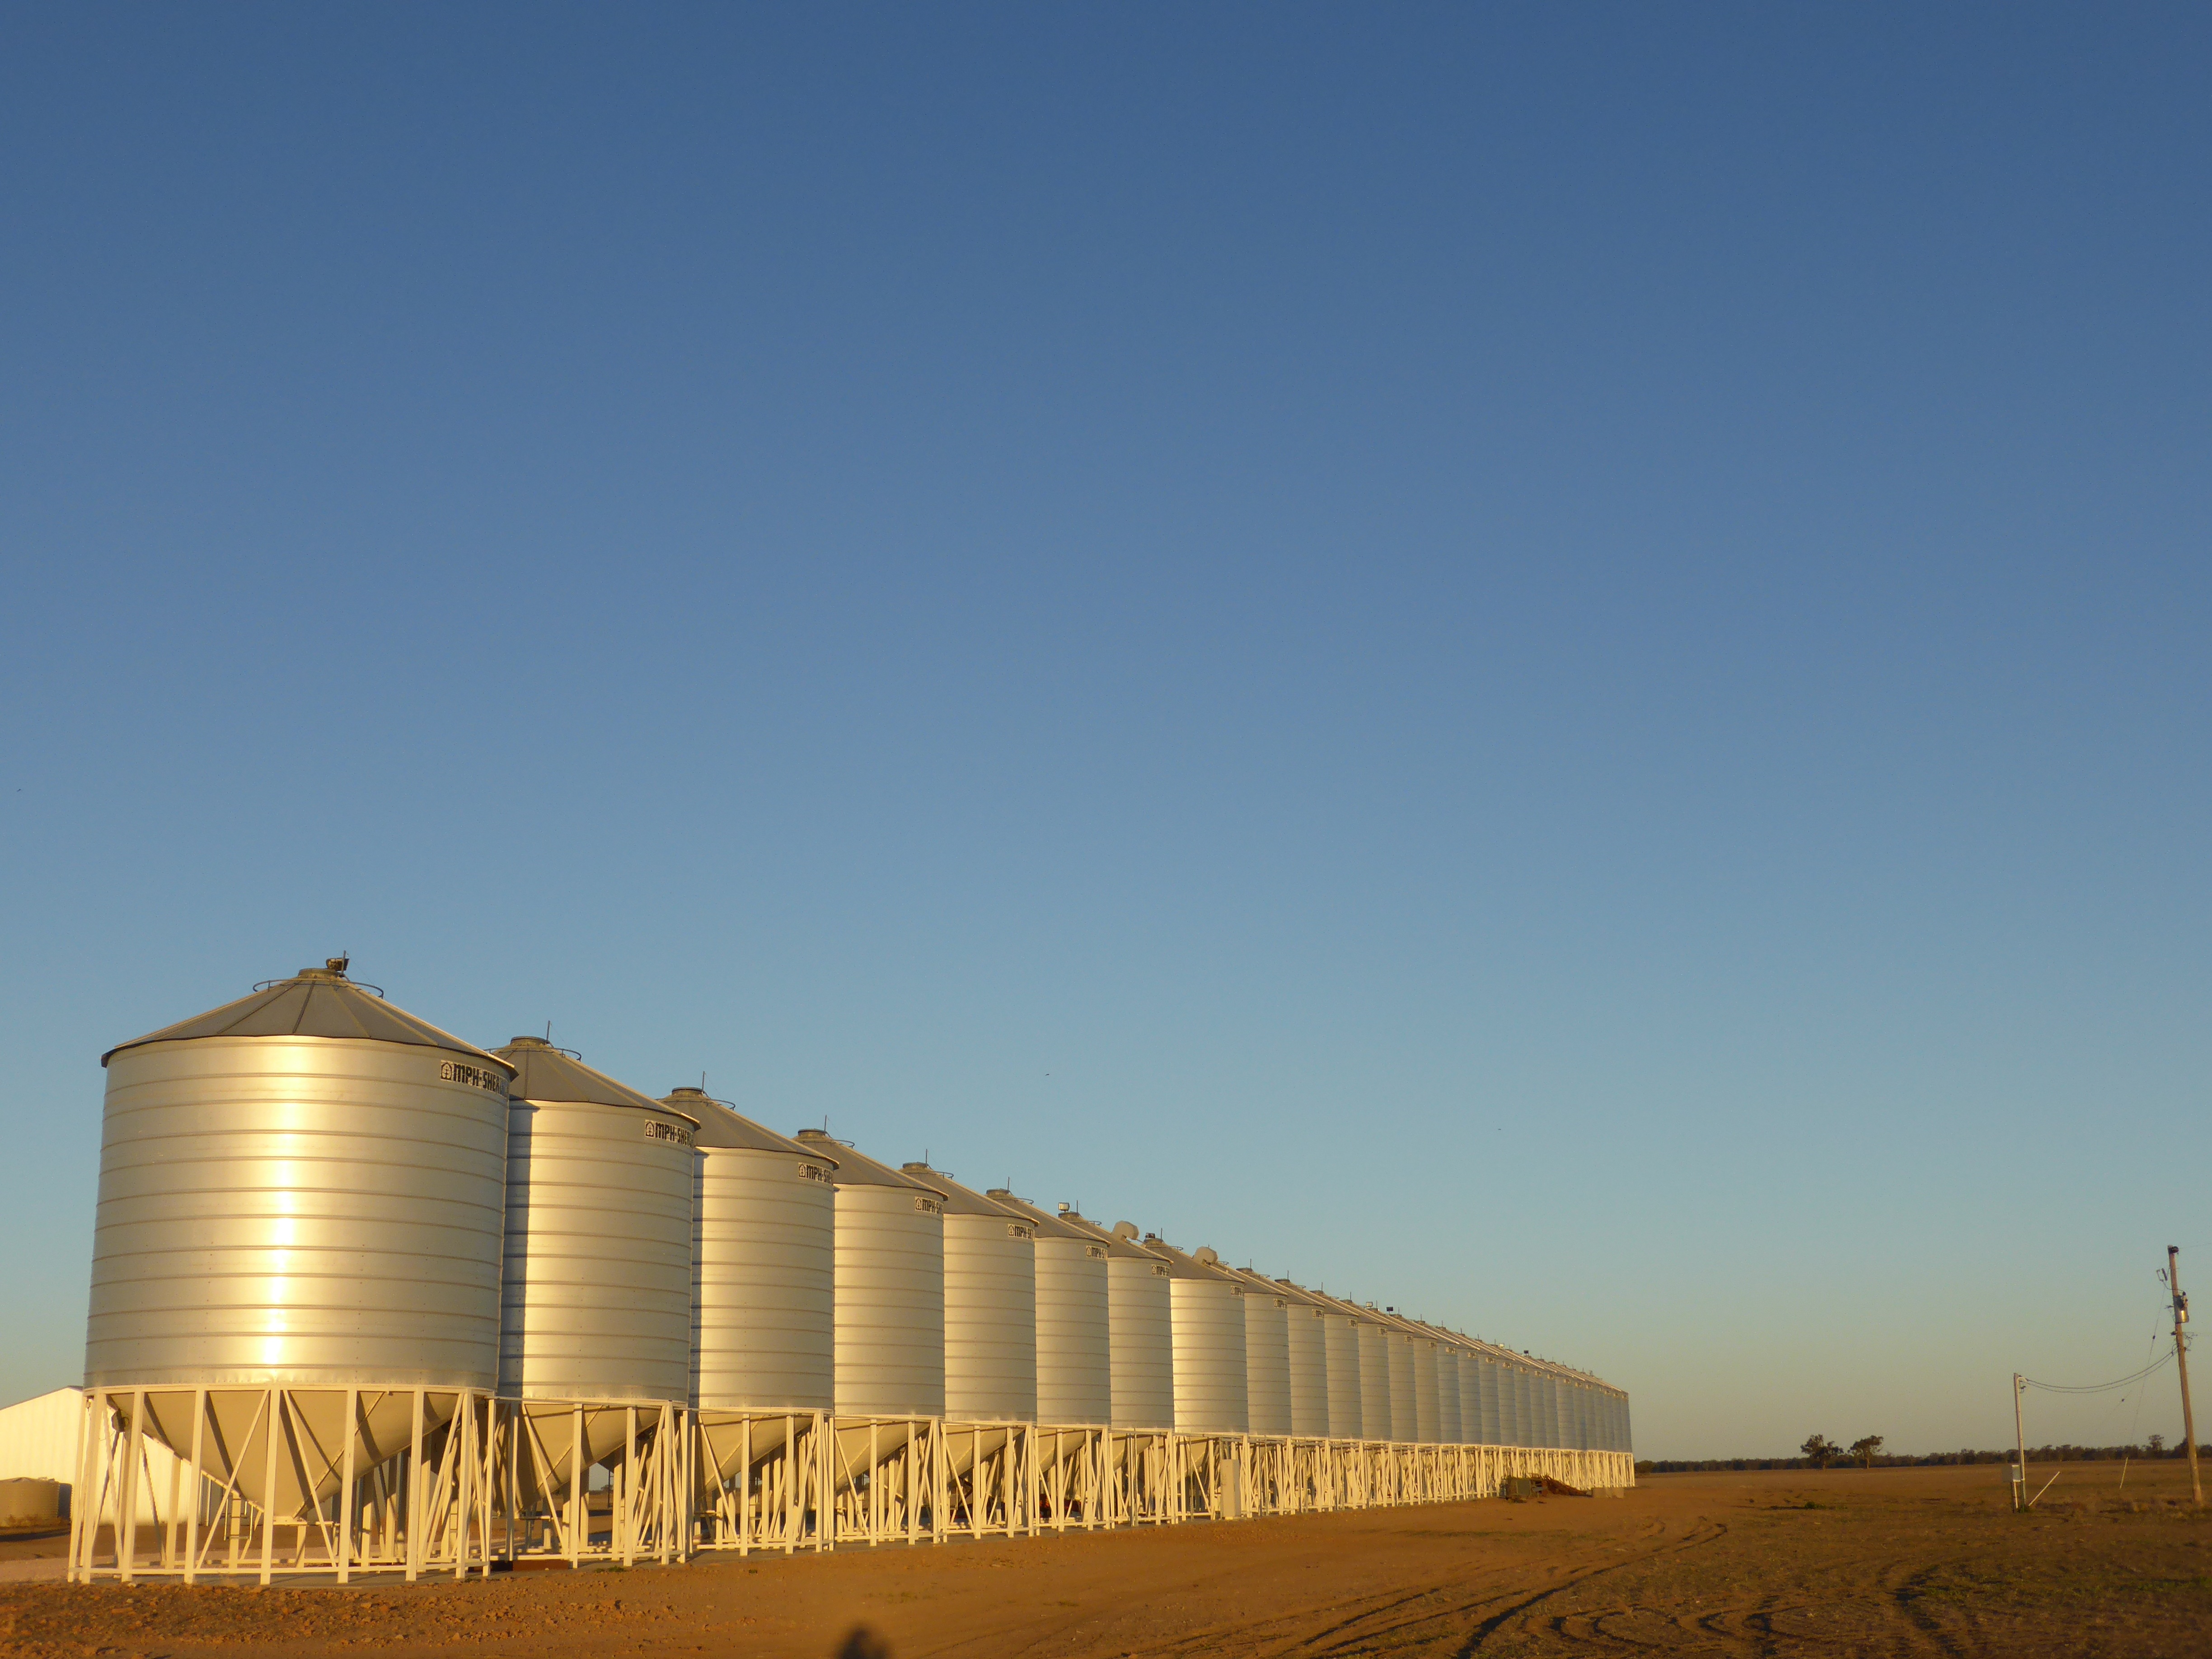
horizon, sky, farm, wheat, grain, sunlight, building, steel, rural, farming, agriculture, storage, farmer, silo, tank